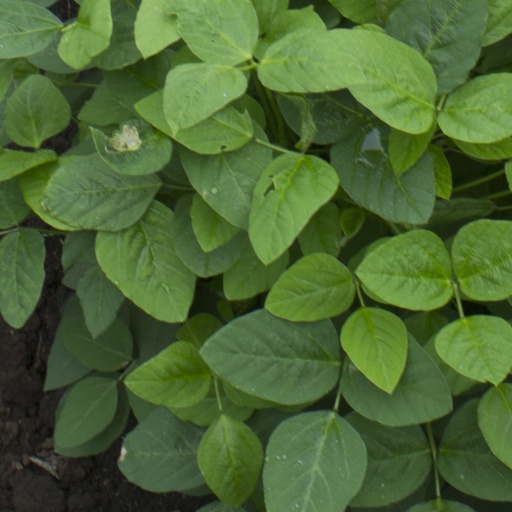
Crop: soybean